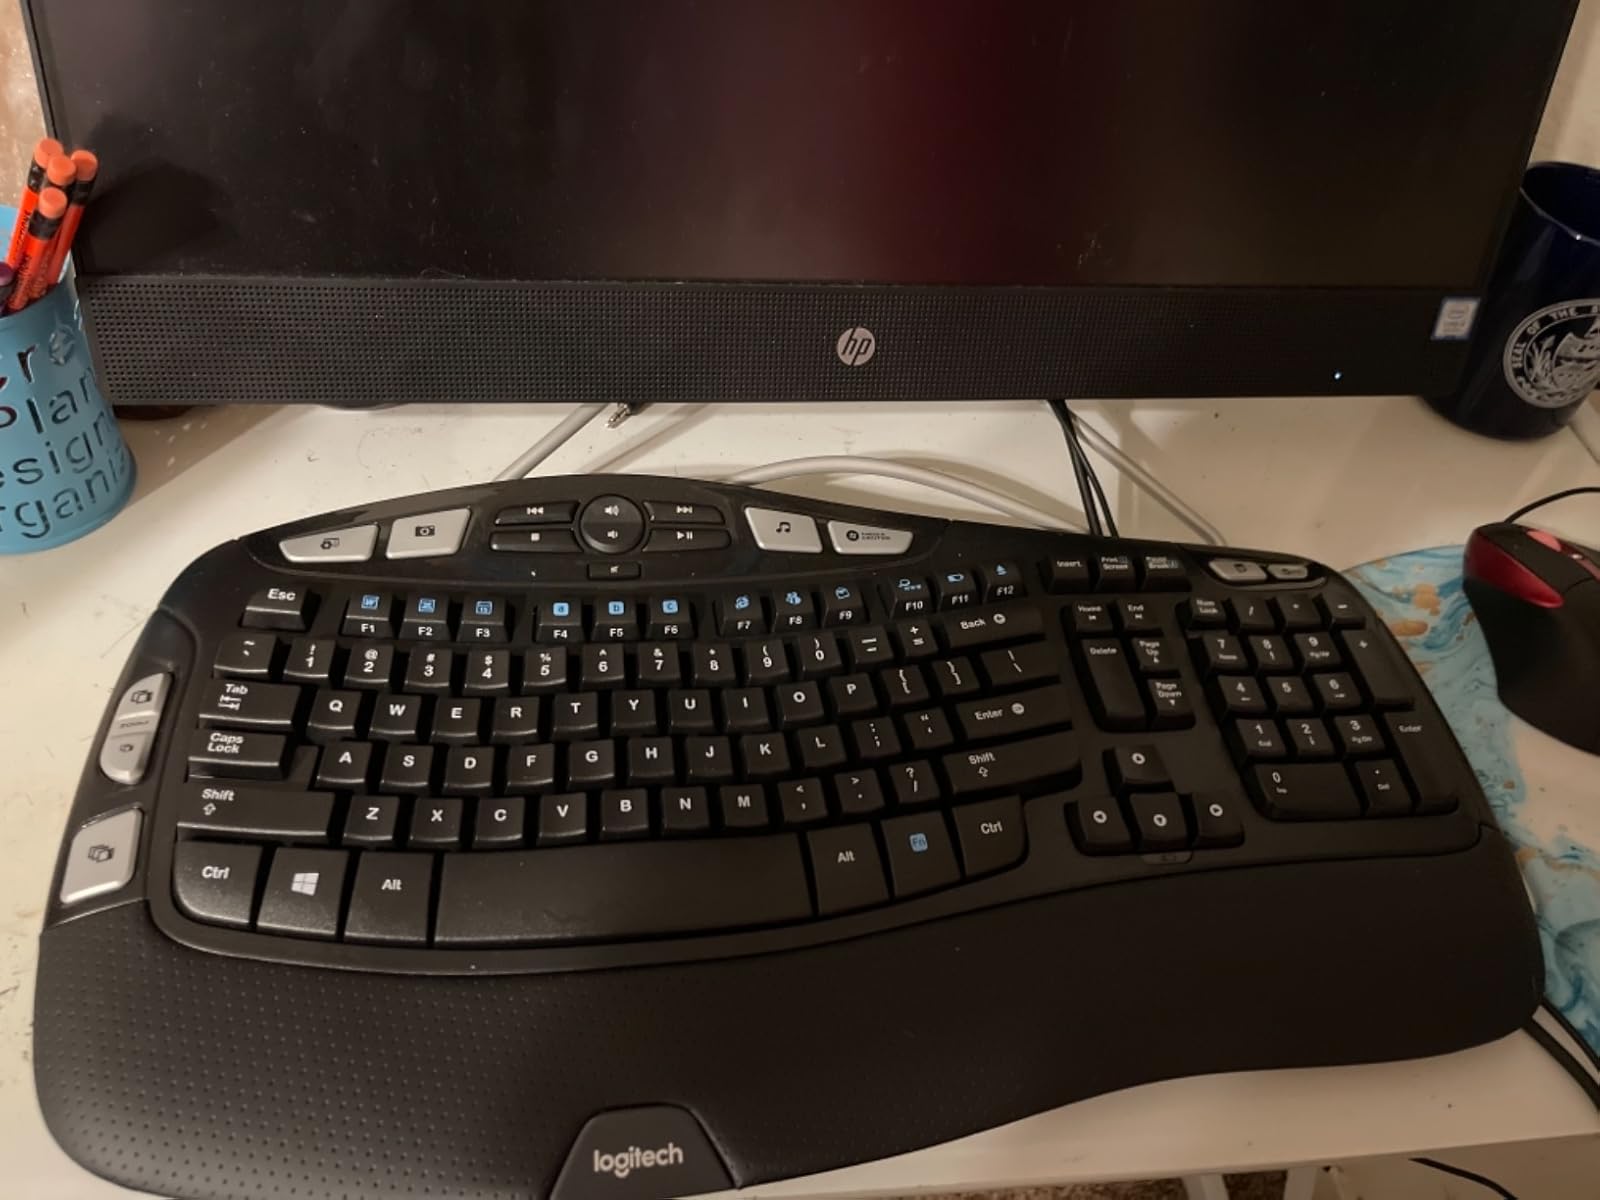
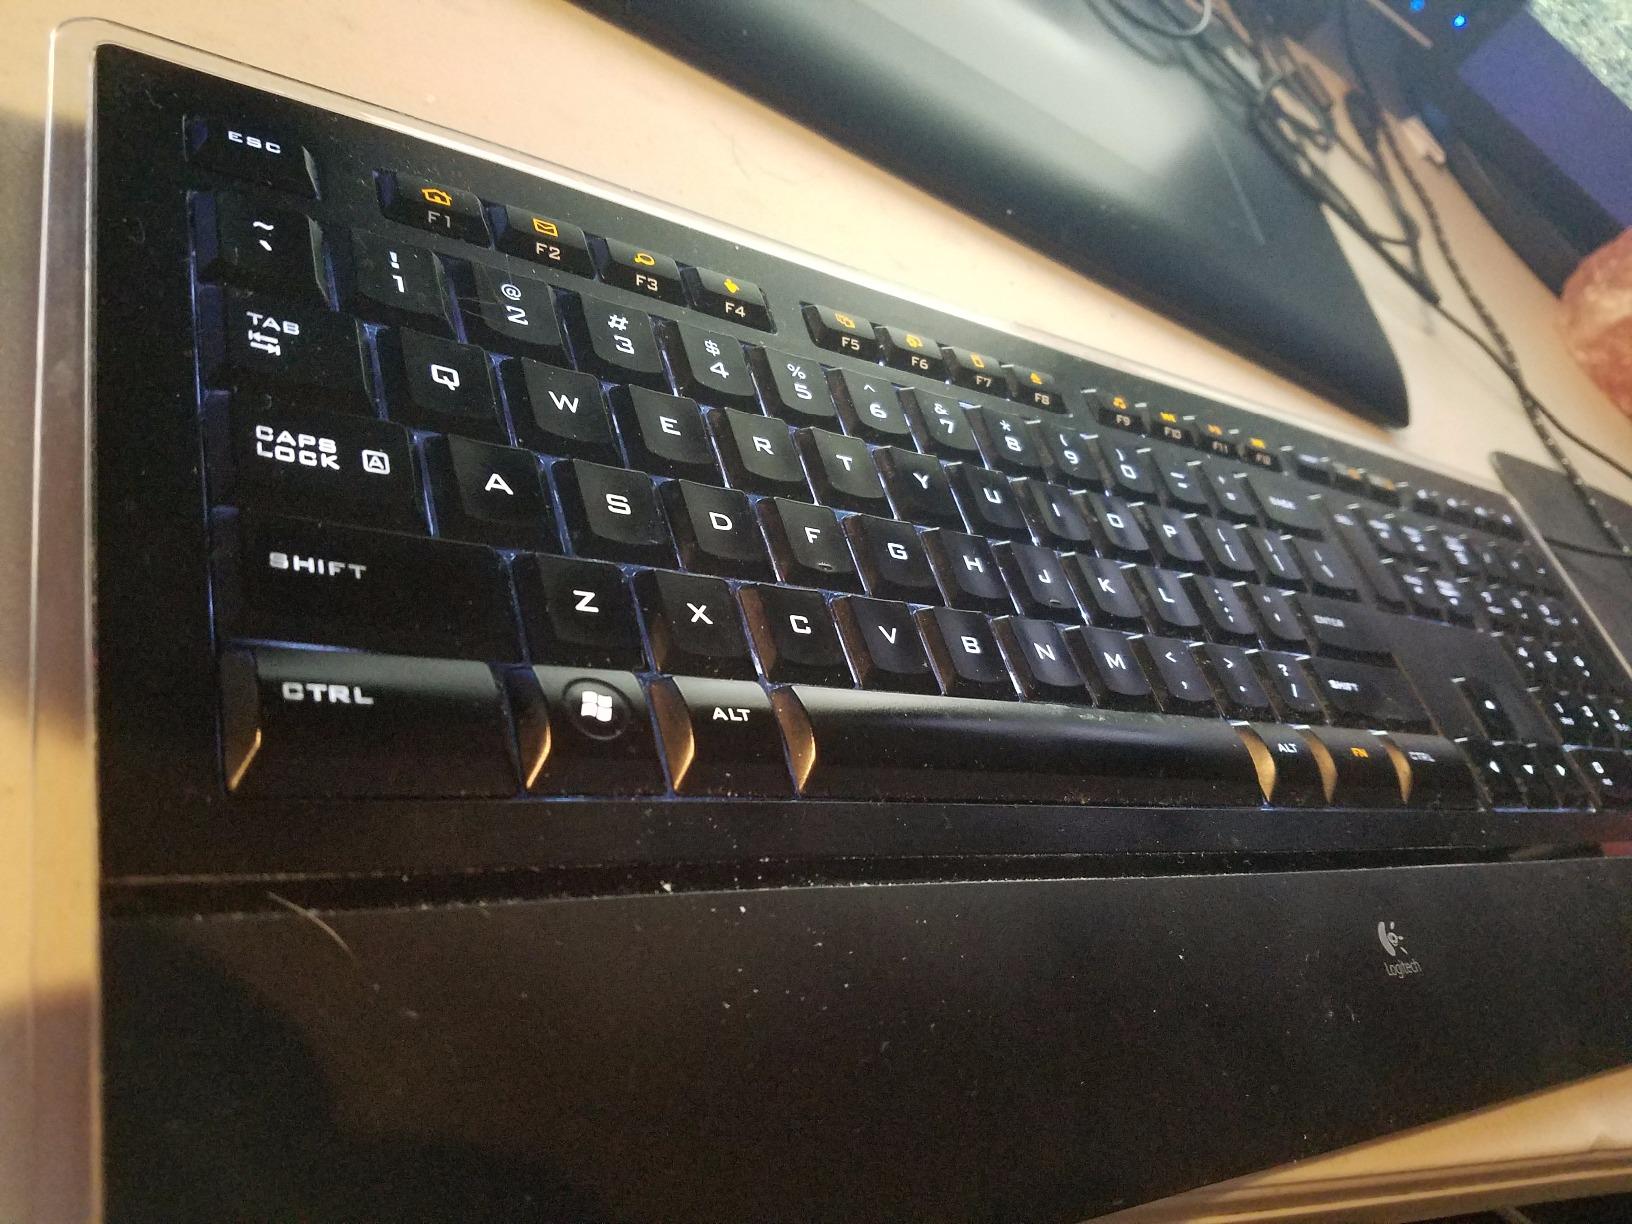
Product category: keyboard
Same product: no